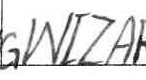
Label: Wizards